Brent Yonts

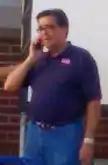
Yonts at an event in Greenville, Kentucky, in 2015

Brent Yonts (March 21, 1949 – August 20, 2021) was an American politician and a Democratic member of the Kentucky House of Representatives from District 15. He took office in 1997 and was defeated for re-election in 2016 by Republican Melinda Gibbons Prunty.